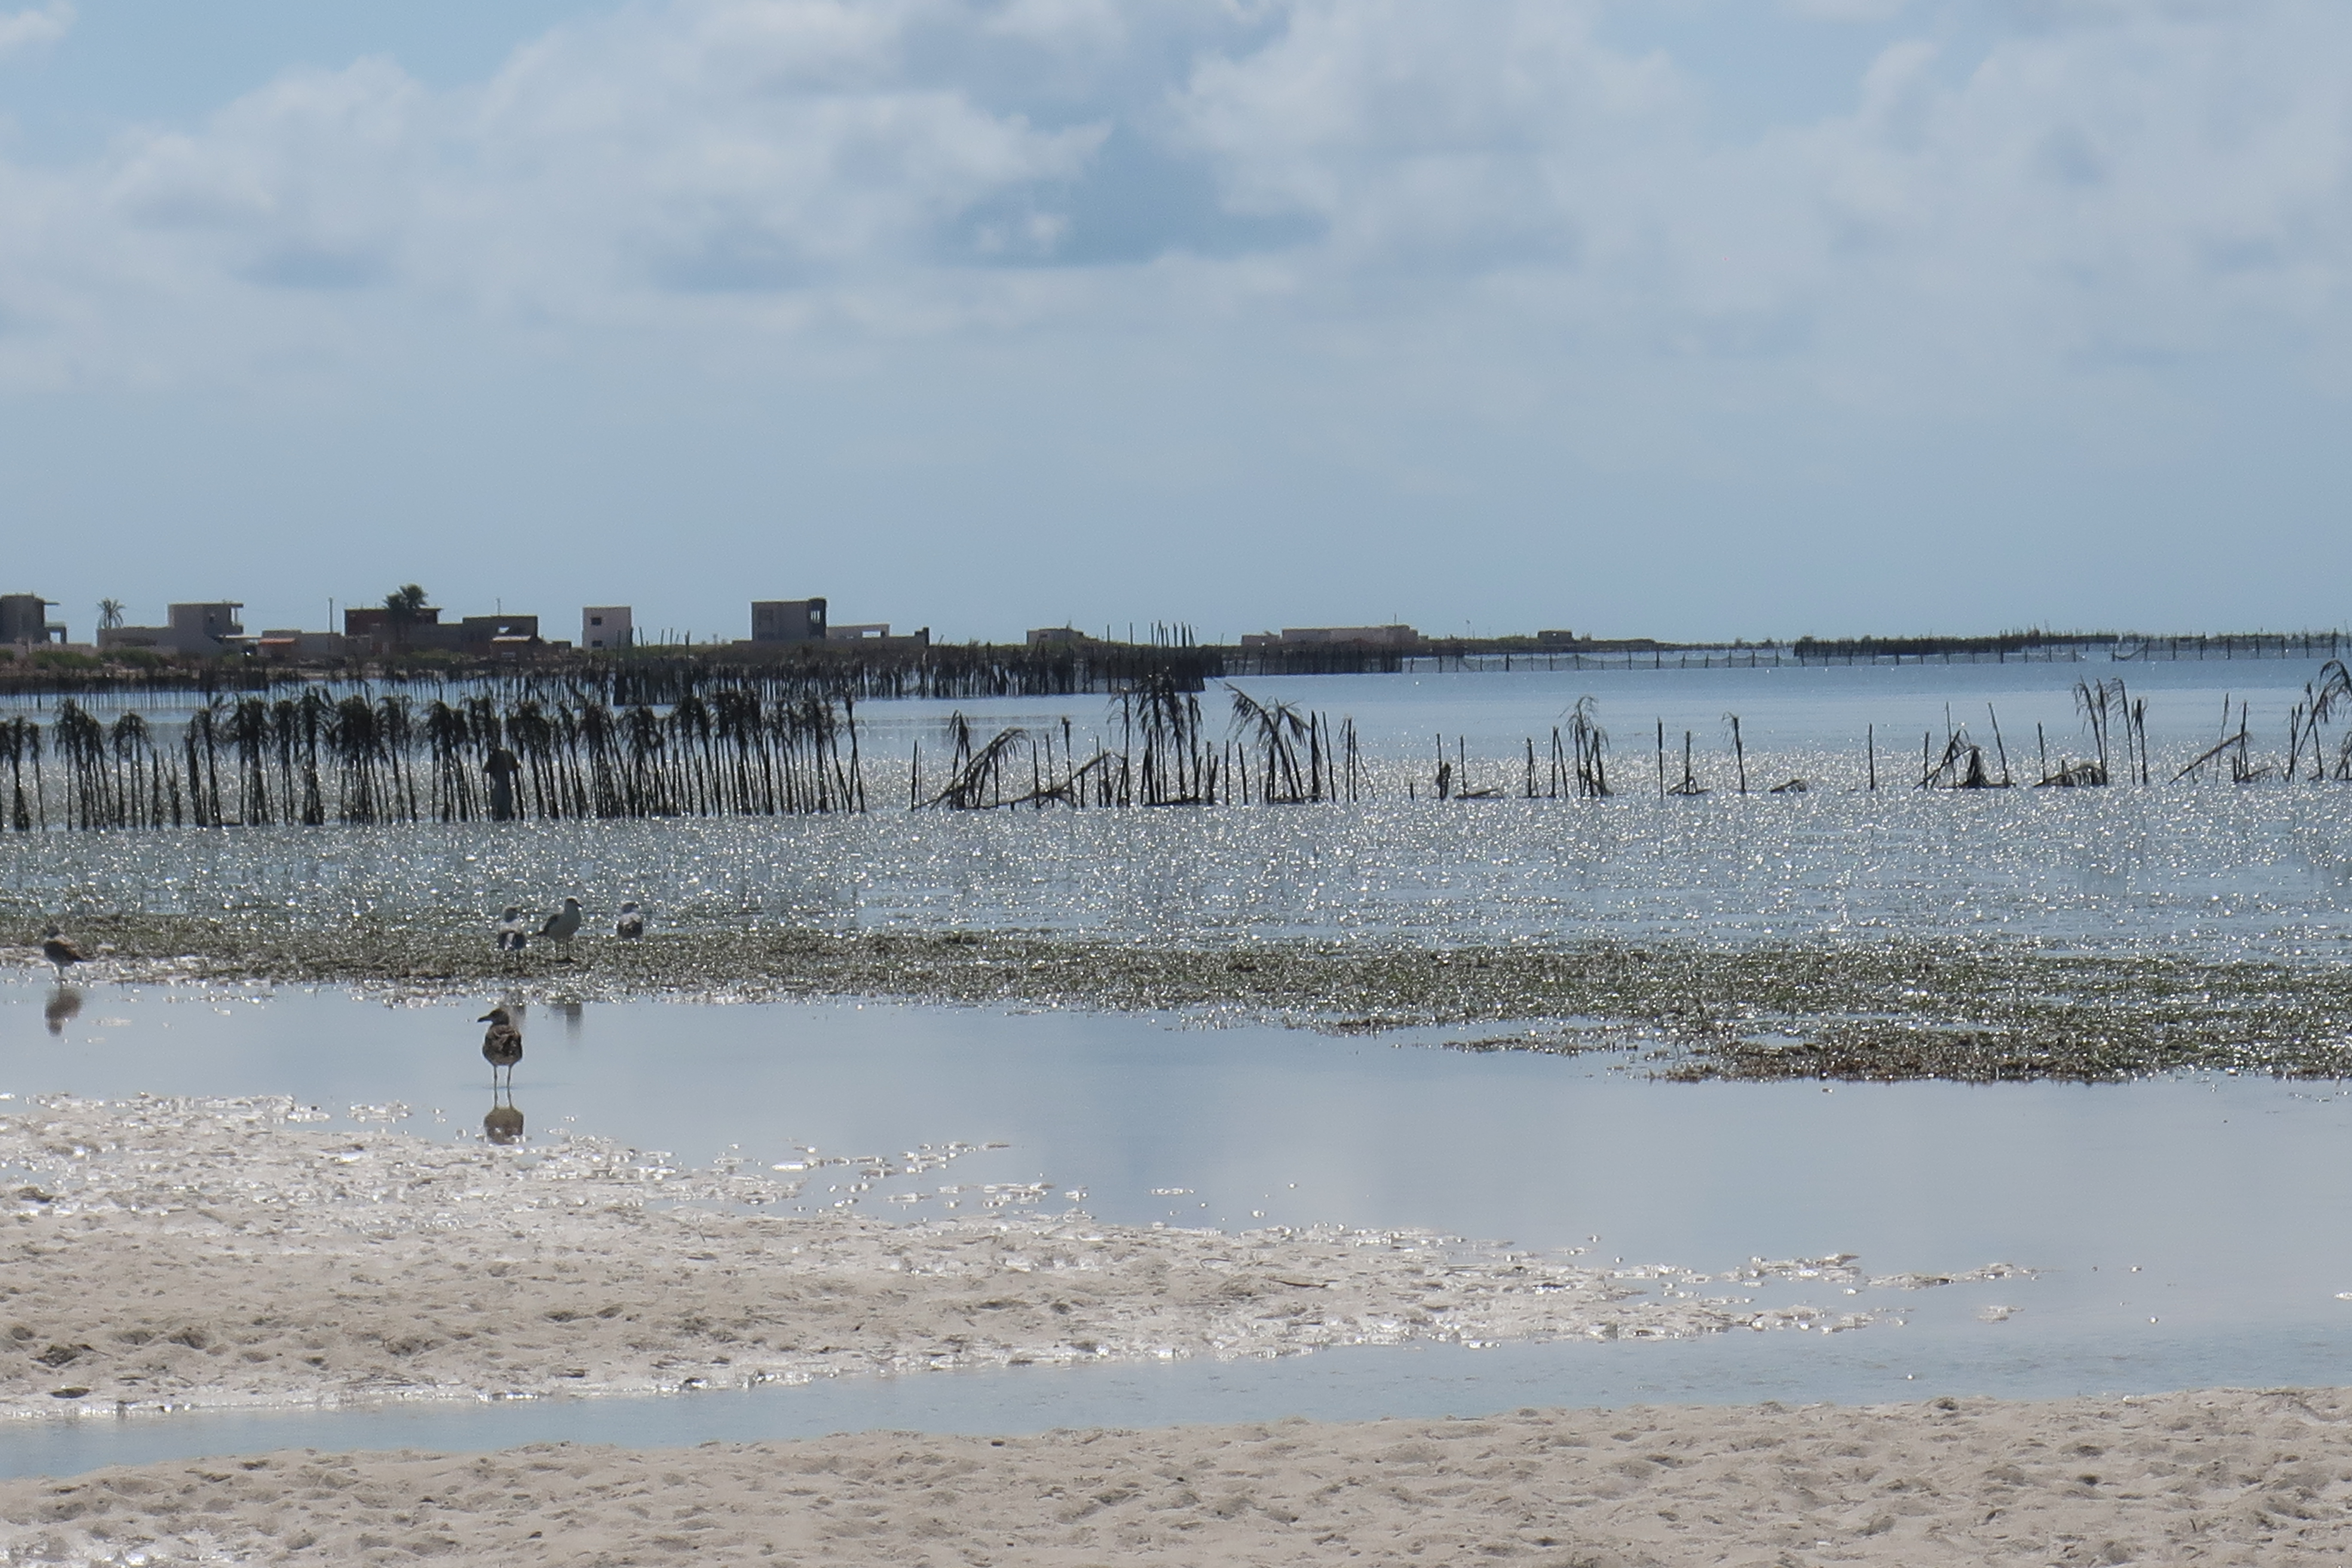
sea, sky, blue, water, fish, boat, fluid, horizon, wetland, beach, shore, mudflat, coast, wind wave, wave, tidal marsh, shoal, sand, marsh